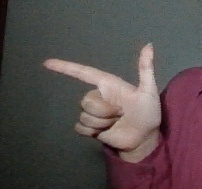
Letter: yaa